National Theater of Korea

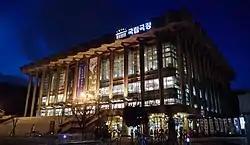

The National Theater of Korea is a national theatre located in the neighborhood of Jangchung-dong, Jung District, Seoul, South Korea. It is the first nationally managed theater in Asia.